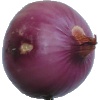
Label: Onion Red Peeled 1